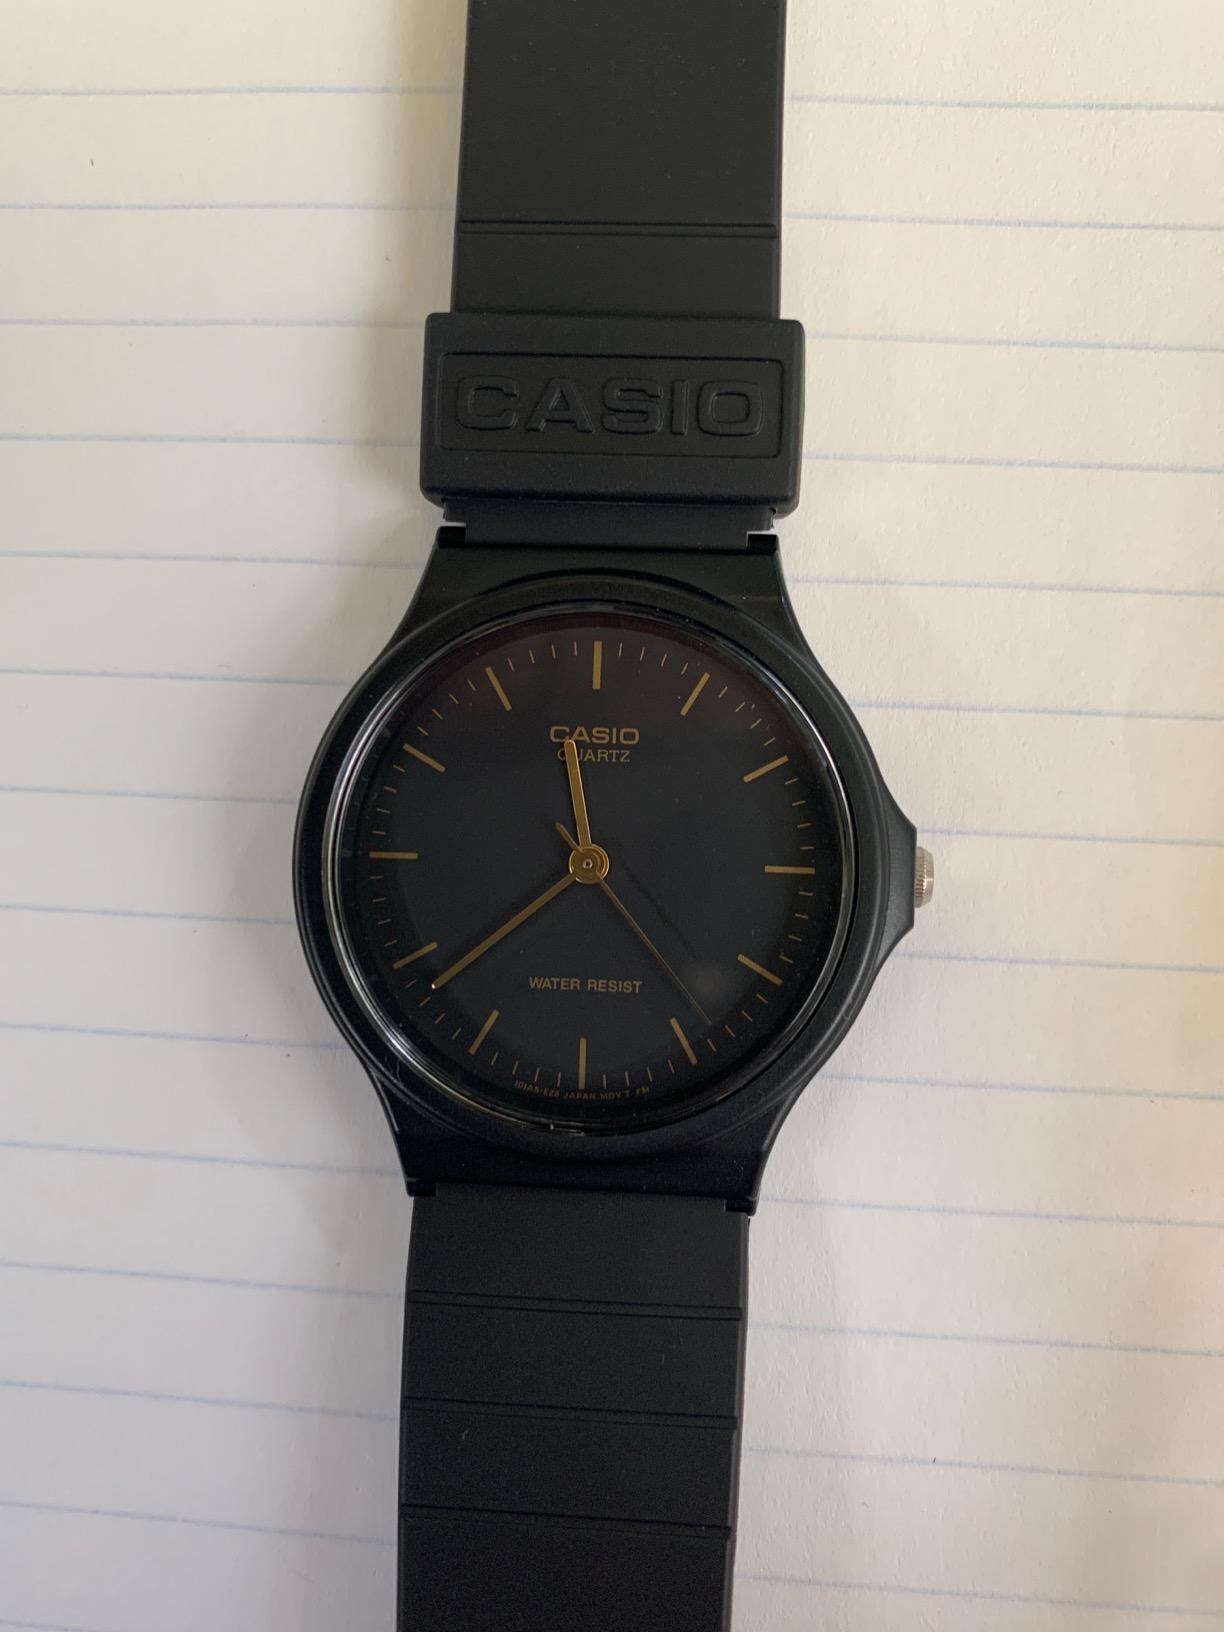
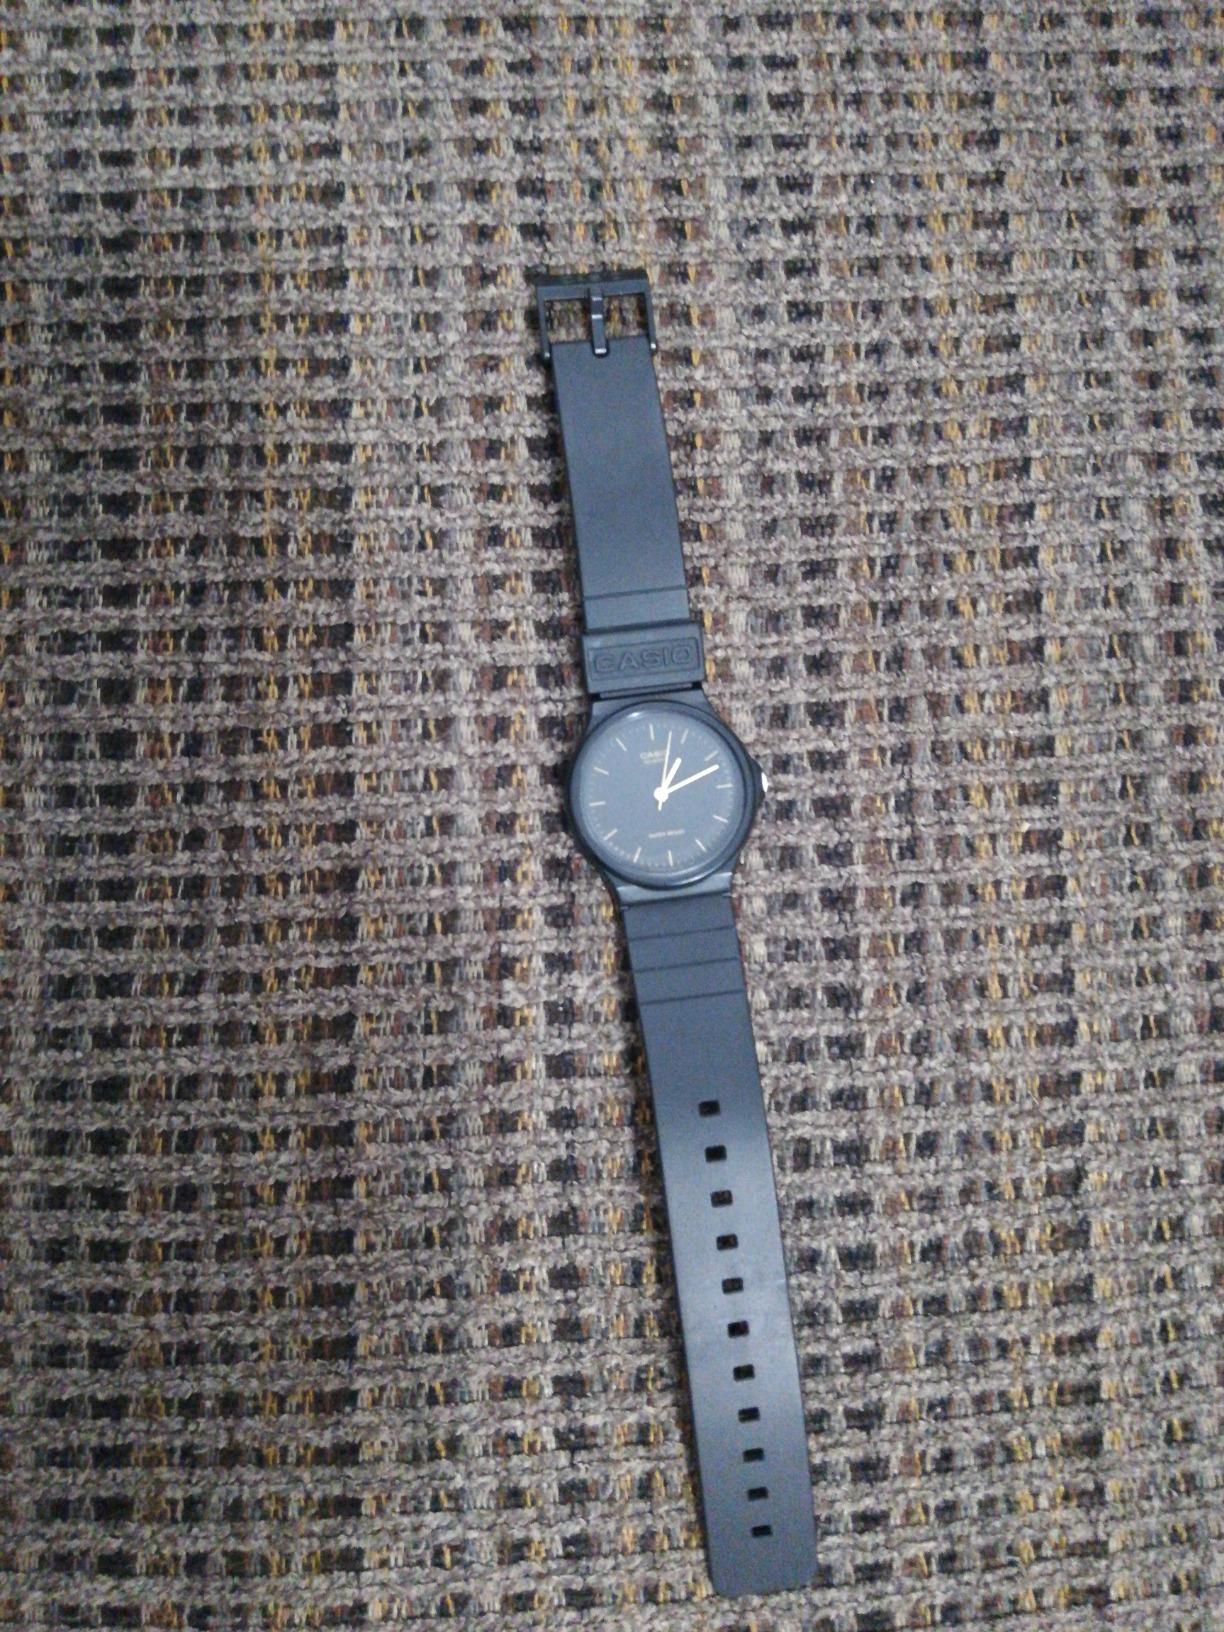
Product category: accessories_watch
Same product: yes